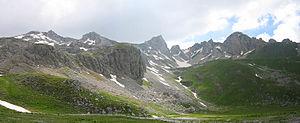
Le mont Korab est un massif abritant le point culminant de l'Albanie et de la Macédoine du Nord. Son altitude est de 2 764 mètres.